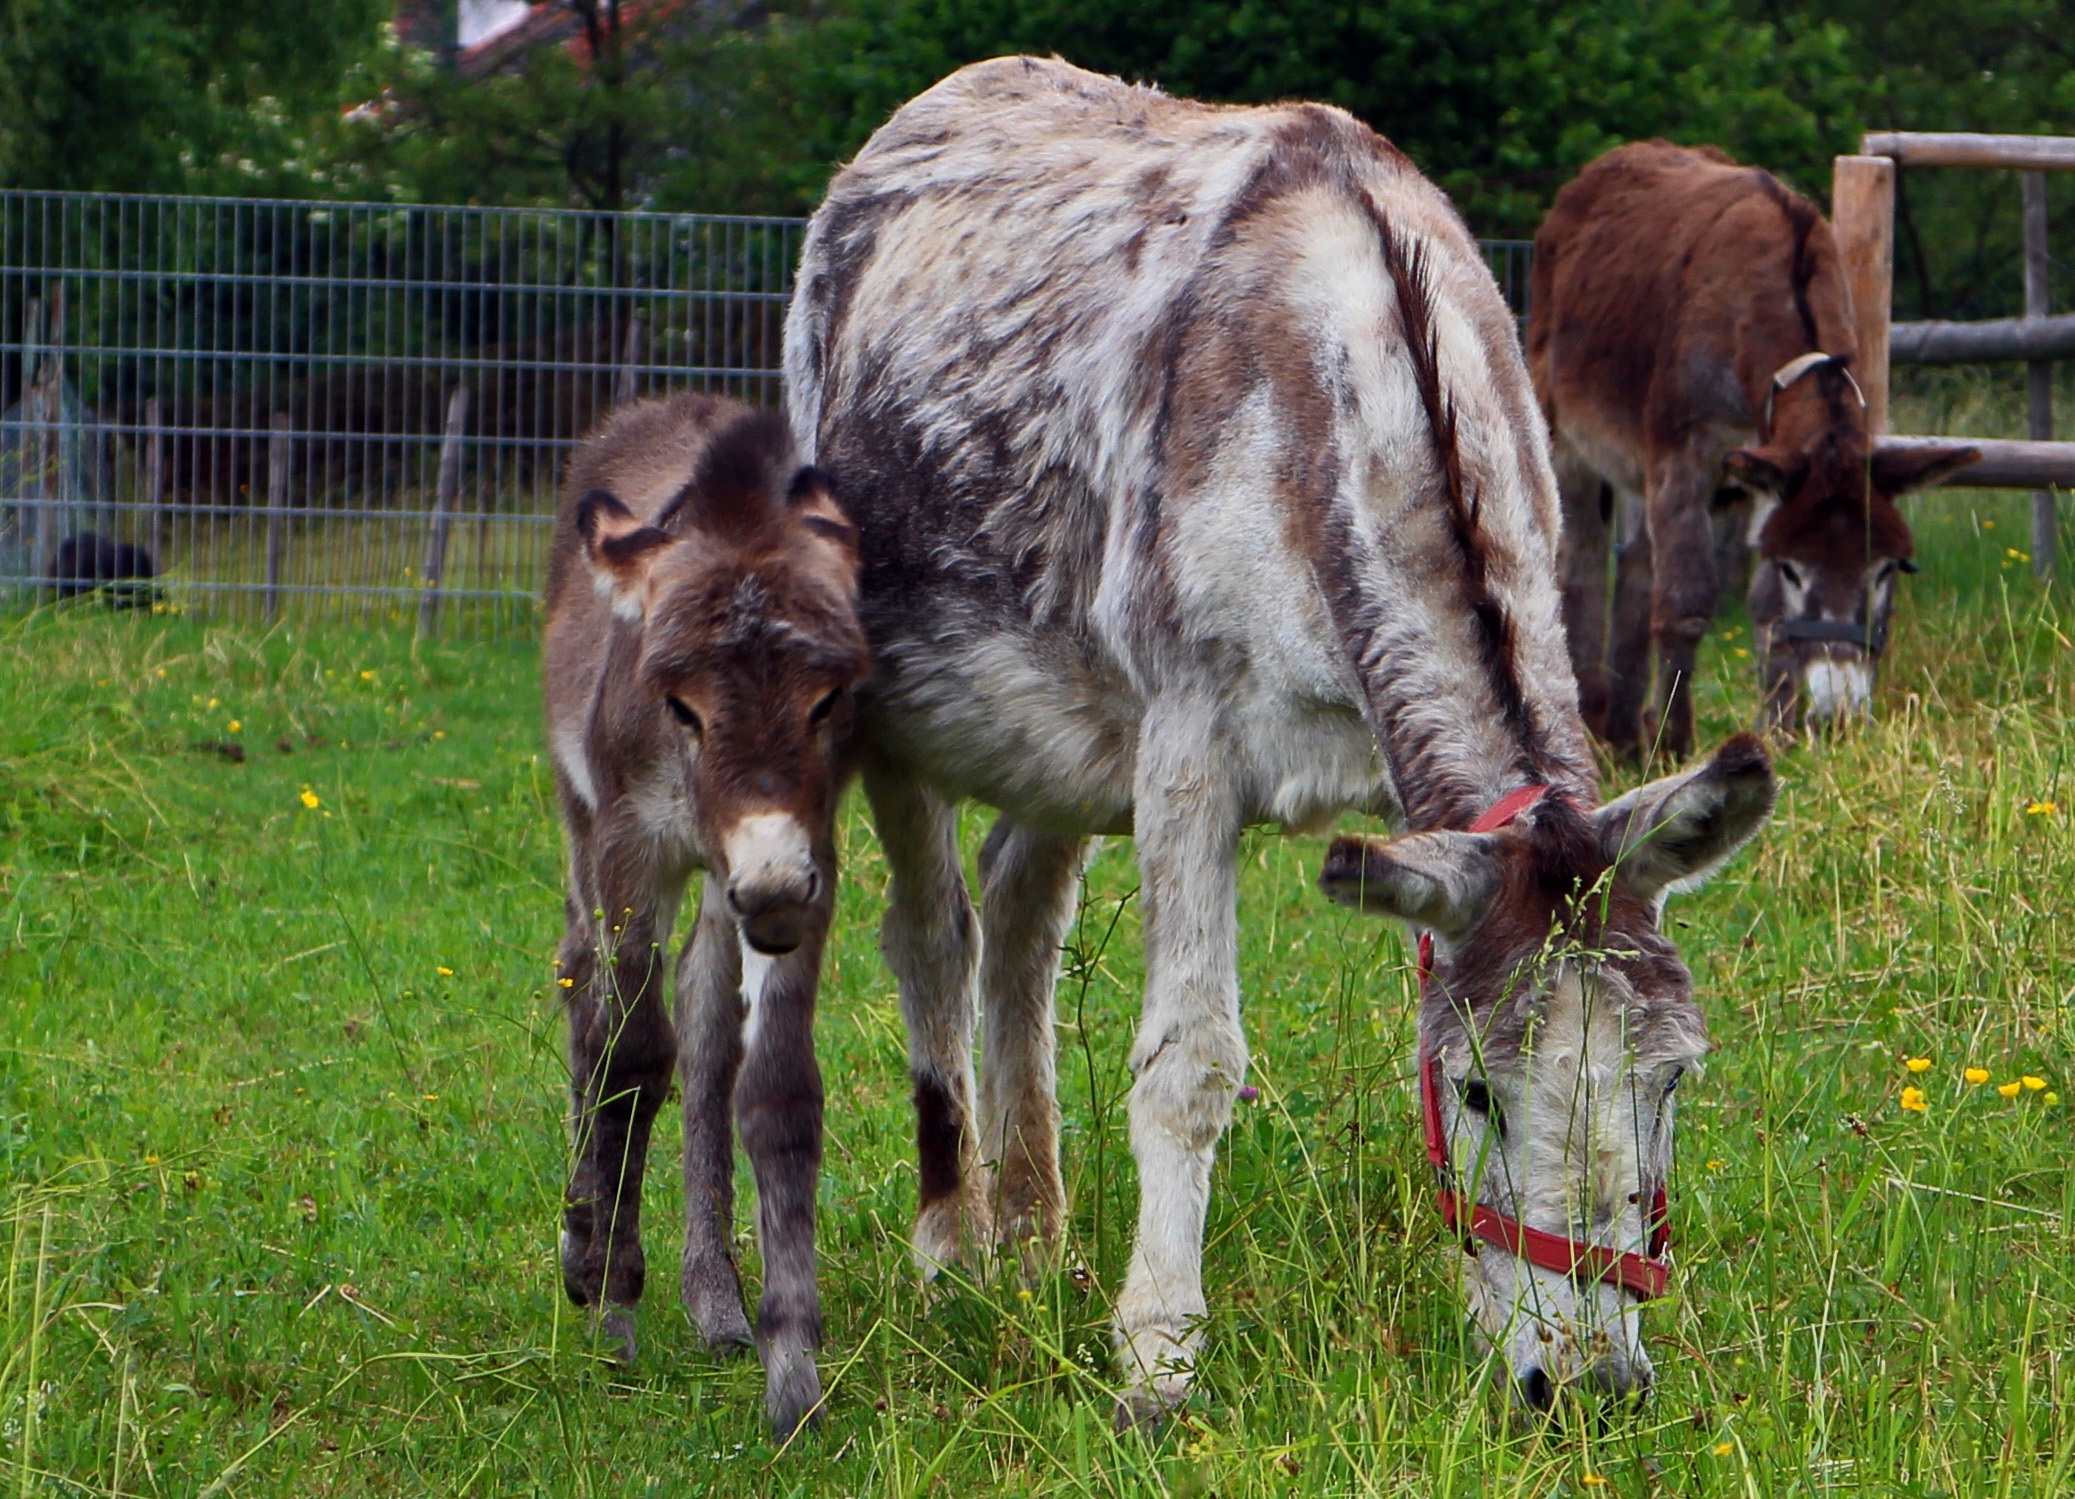
meadow, animal, wildlife, herd, pasture, grazing, mammal, child, fauna, donkey, eyes, mother, animals, ears, head, vertebrate, mare, foal, animal world, beast of burden, pack animal, cattle like mammal, horse like mammal